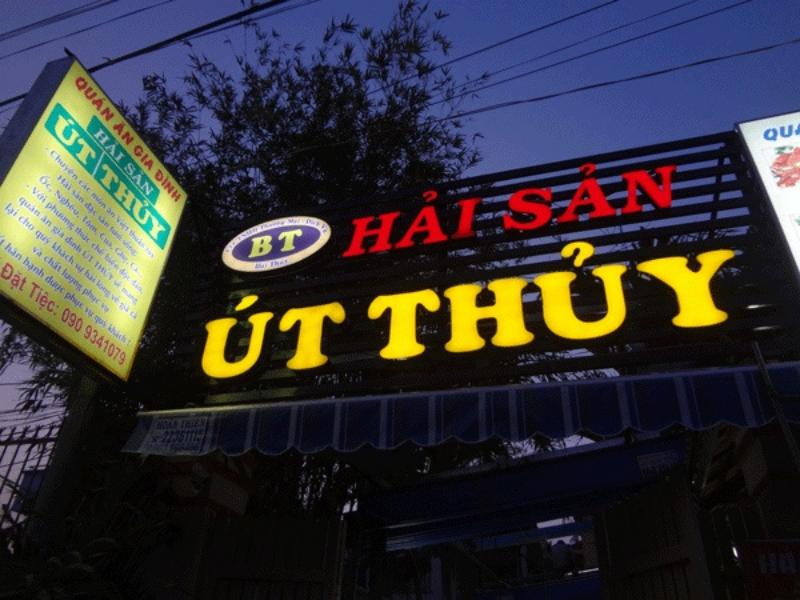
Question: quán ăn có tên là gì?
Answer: quán ăn có tên là út thuỷ